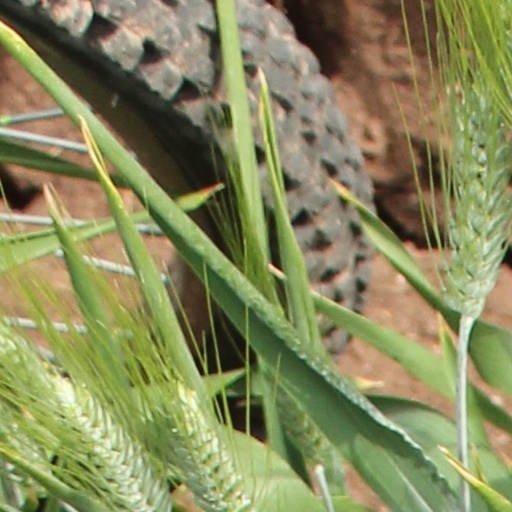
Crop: wheat